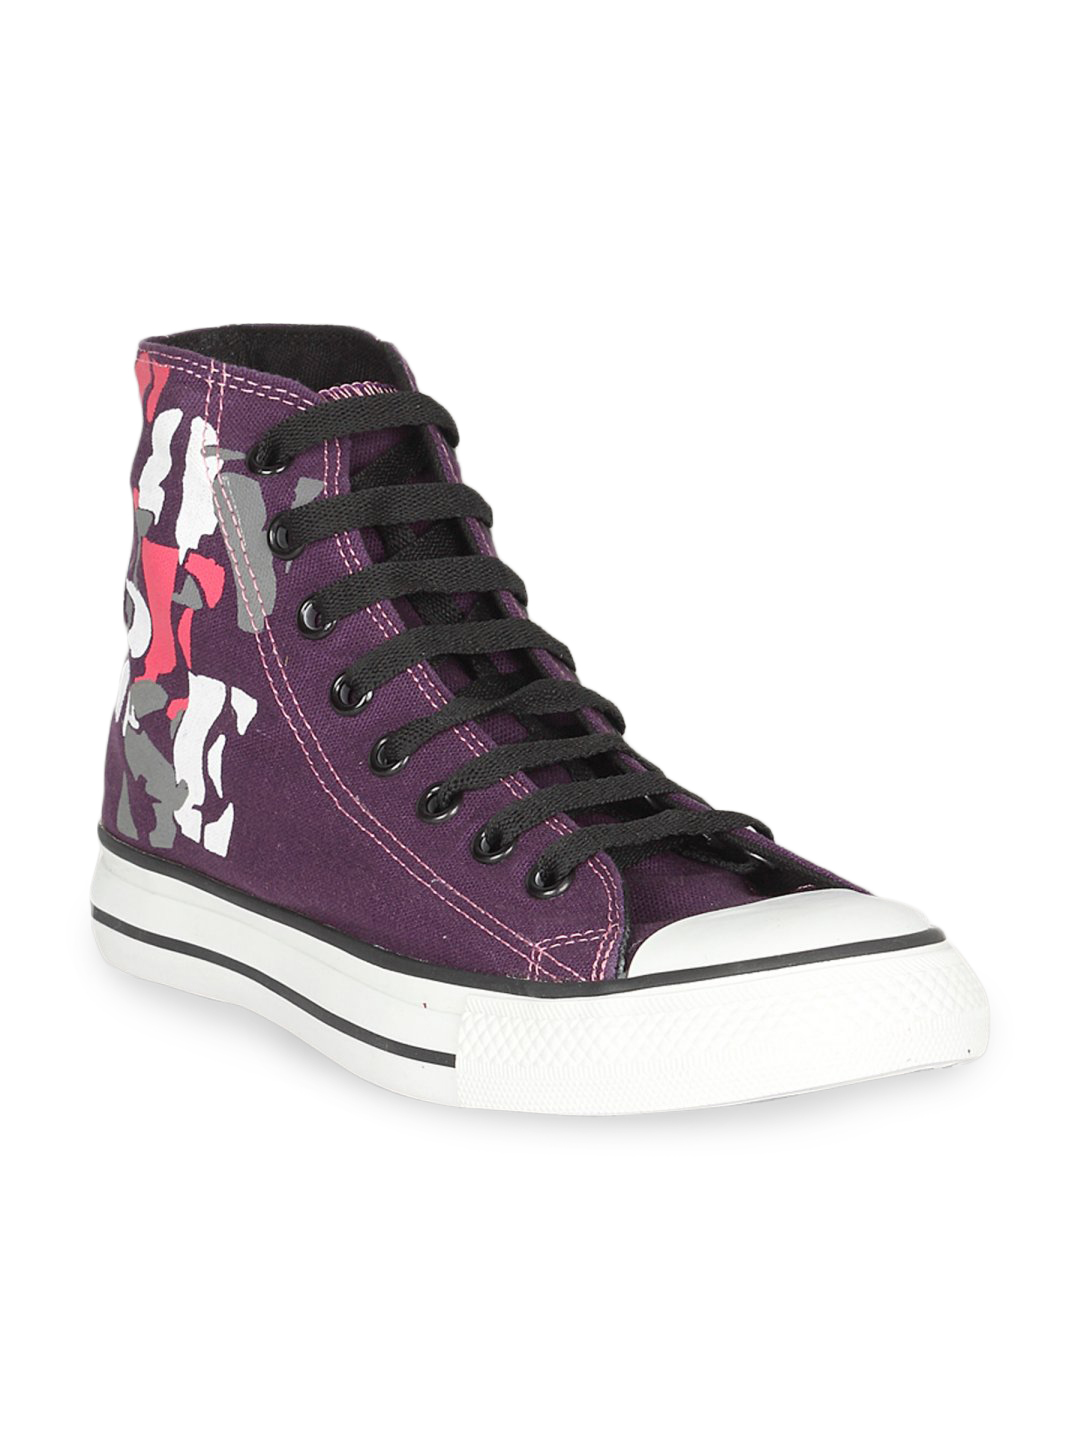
Converse Unisex Brick Purple Shoe
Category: Footwear / Shoes / Casual Shoes
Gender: Unisex
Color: Purple
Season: Summer 2012
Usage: Casual